Tail (horse)

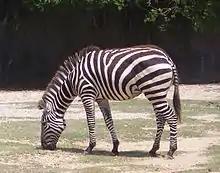
The tail of a zebra has short hairs along the top of dock, and long hair only grows from the bottom

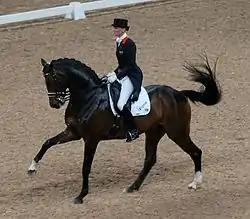
A horse may move or "wring" its tail sharply to express displeasure with a rider's commands

The tail can communicate basic information about the horse's physical condition or state of mind. A high-carried tail often reflects high spirits, while a tail tucked in tightly to the buttocks often indicates discomfort. A horse will carry its tail higher and farther from its body the faster it goes. A horse must also raise its tail to defecate, and certain digestive disorders, such as gas colic, may include the clinical sign of the tail being carried higher and farther from the body than is typical for a particular animal.